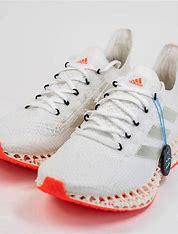
Brand: Adidas
Model: 4D